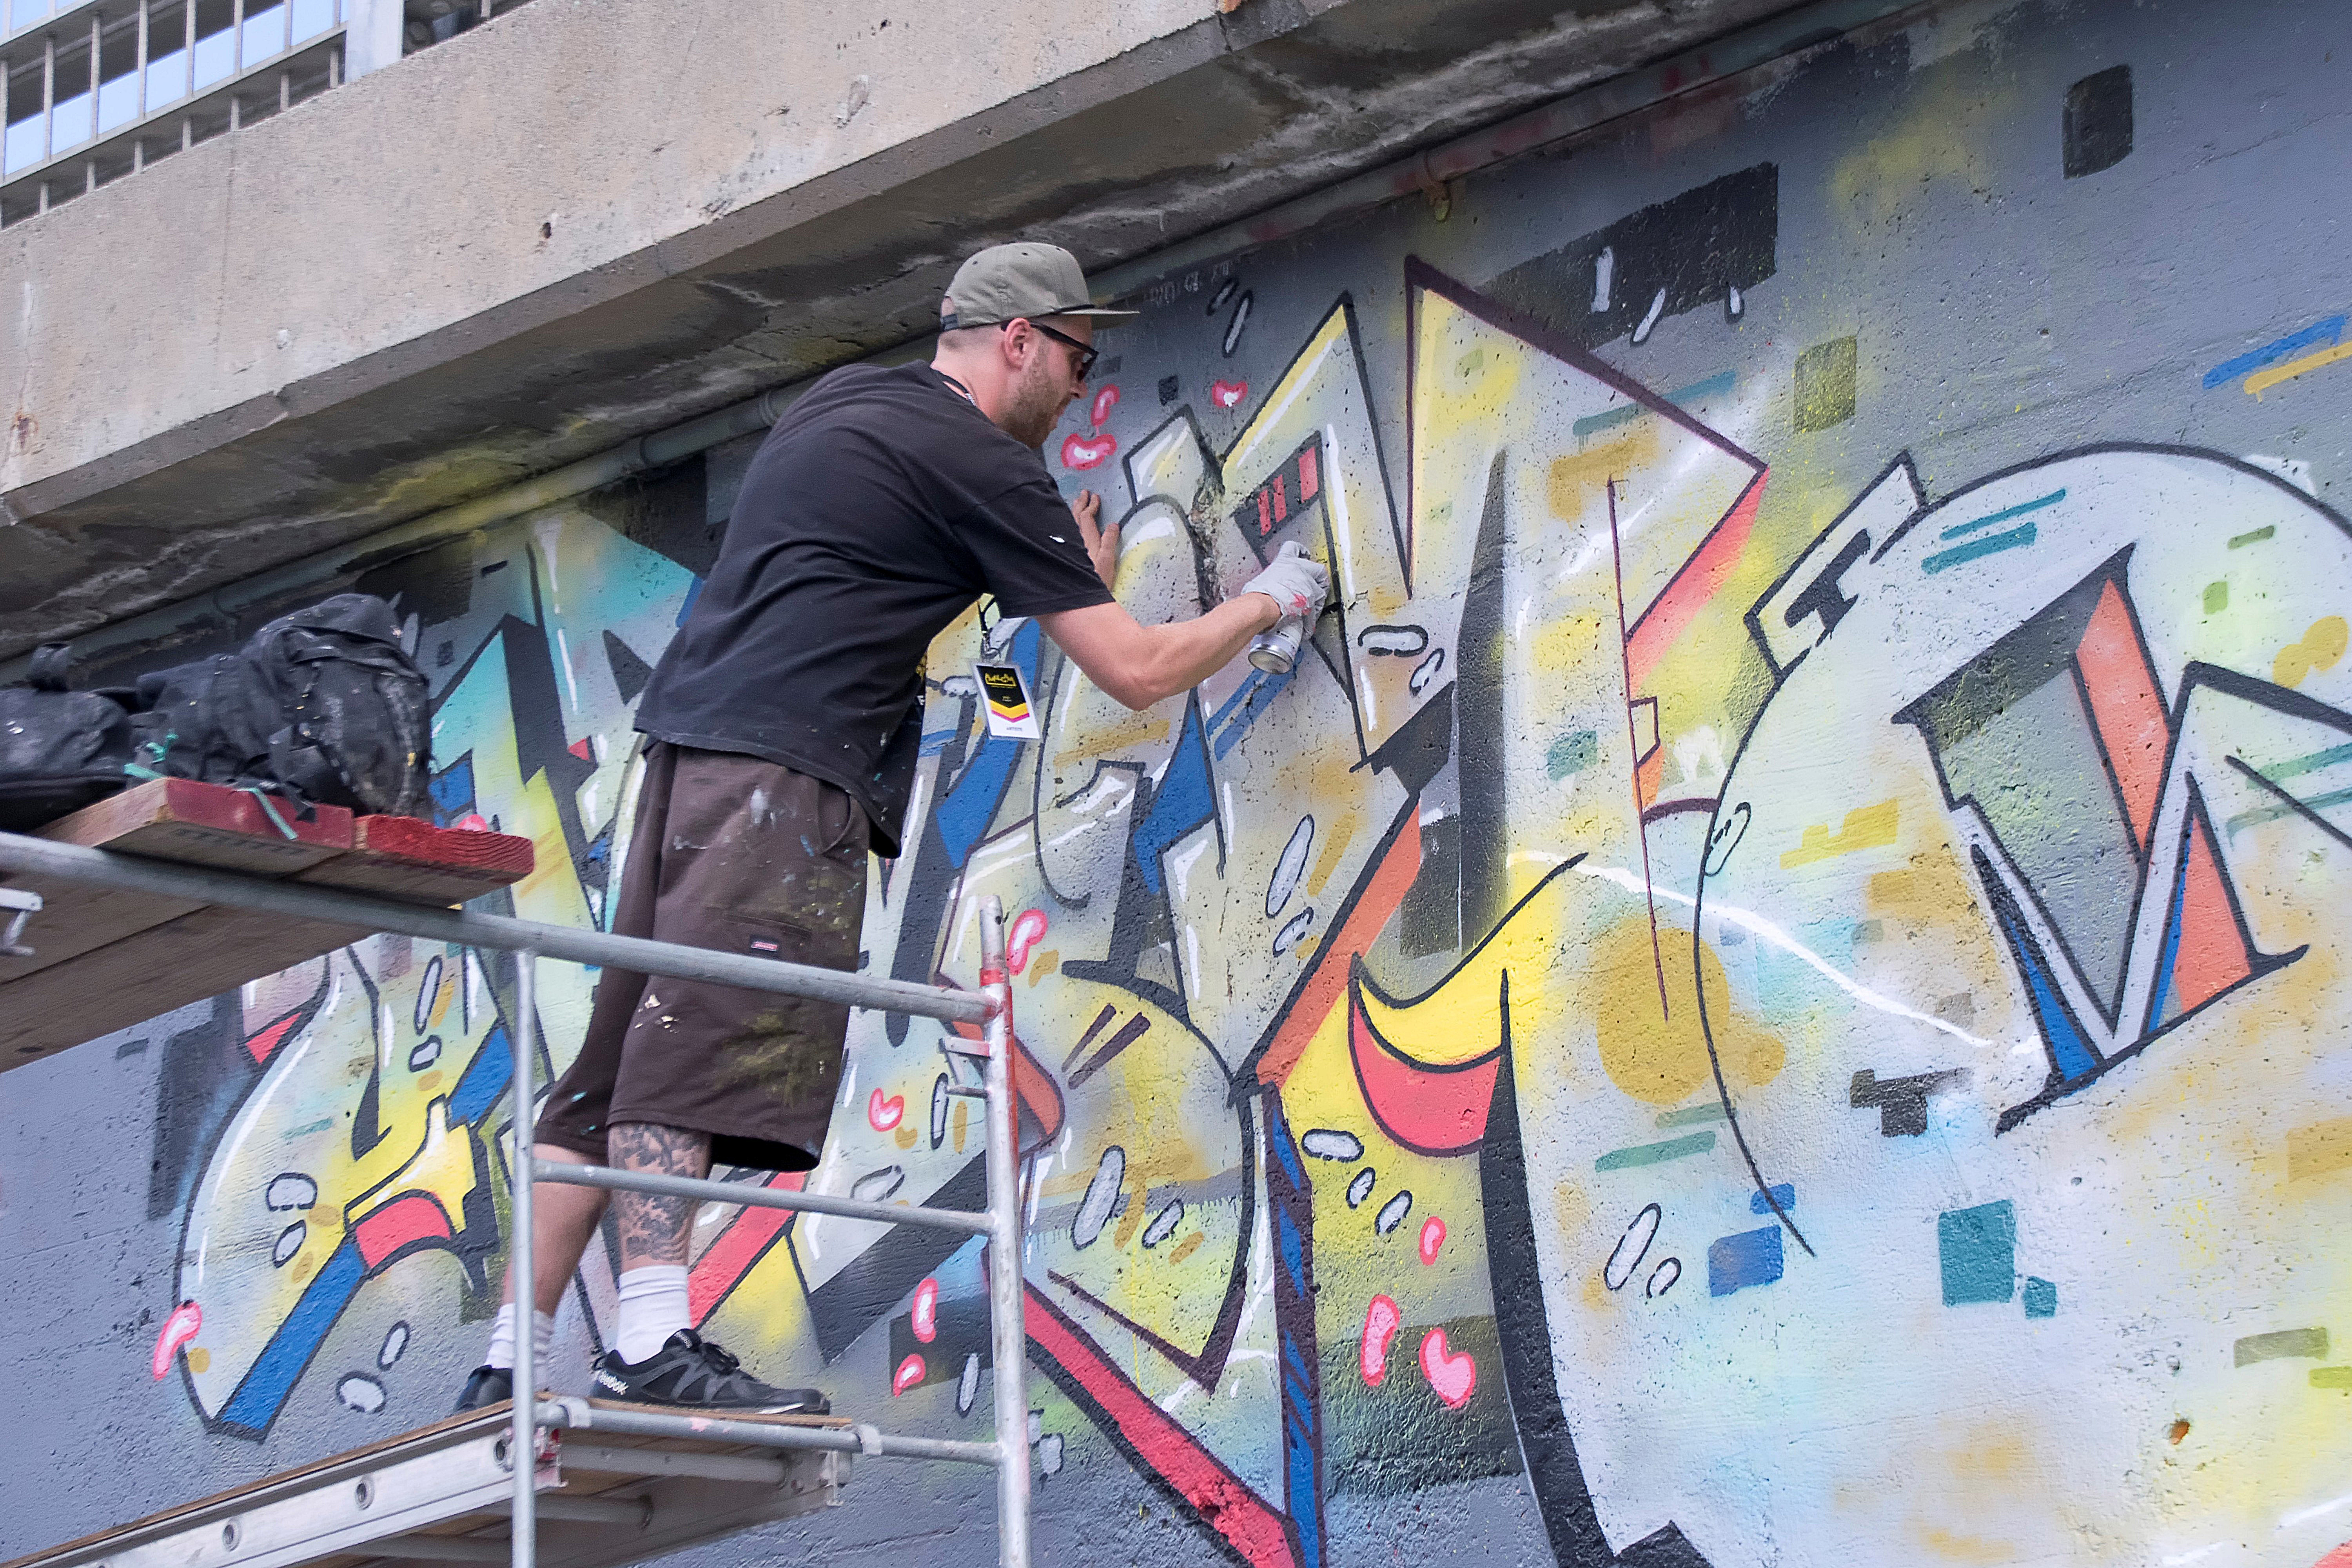
street, urban, wall, color, graffiti, street art, art, canada, mural, quebec, sherbrooke, urbain, amalgam, urban area